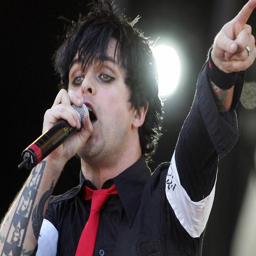
artist , pictured at a live concert , is still angry .